Organoiron chemistry

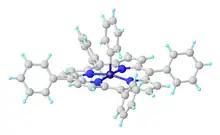
Structure of Fe(tetraphenylporphyrin)CH.

In Fe(norbornyl), Fe(IV) is stabilized by an alkyl ligand that resists beta-hydride elimination. Surprisingly, FeCy, which is susceptible to beta-hydride elimination, has also been isolated and crystallographically characterized and is stable at –20 °C. The unexpected stability was attributed to stabilizing dispersive forces as well as conformational effects that disfavor beta-hydride elimination.